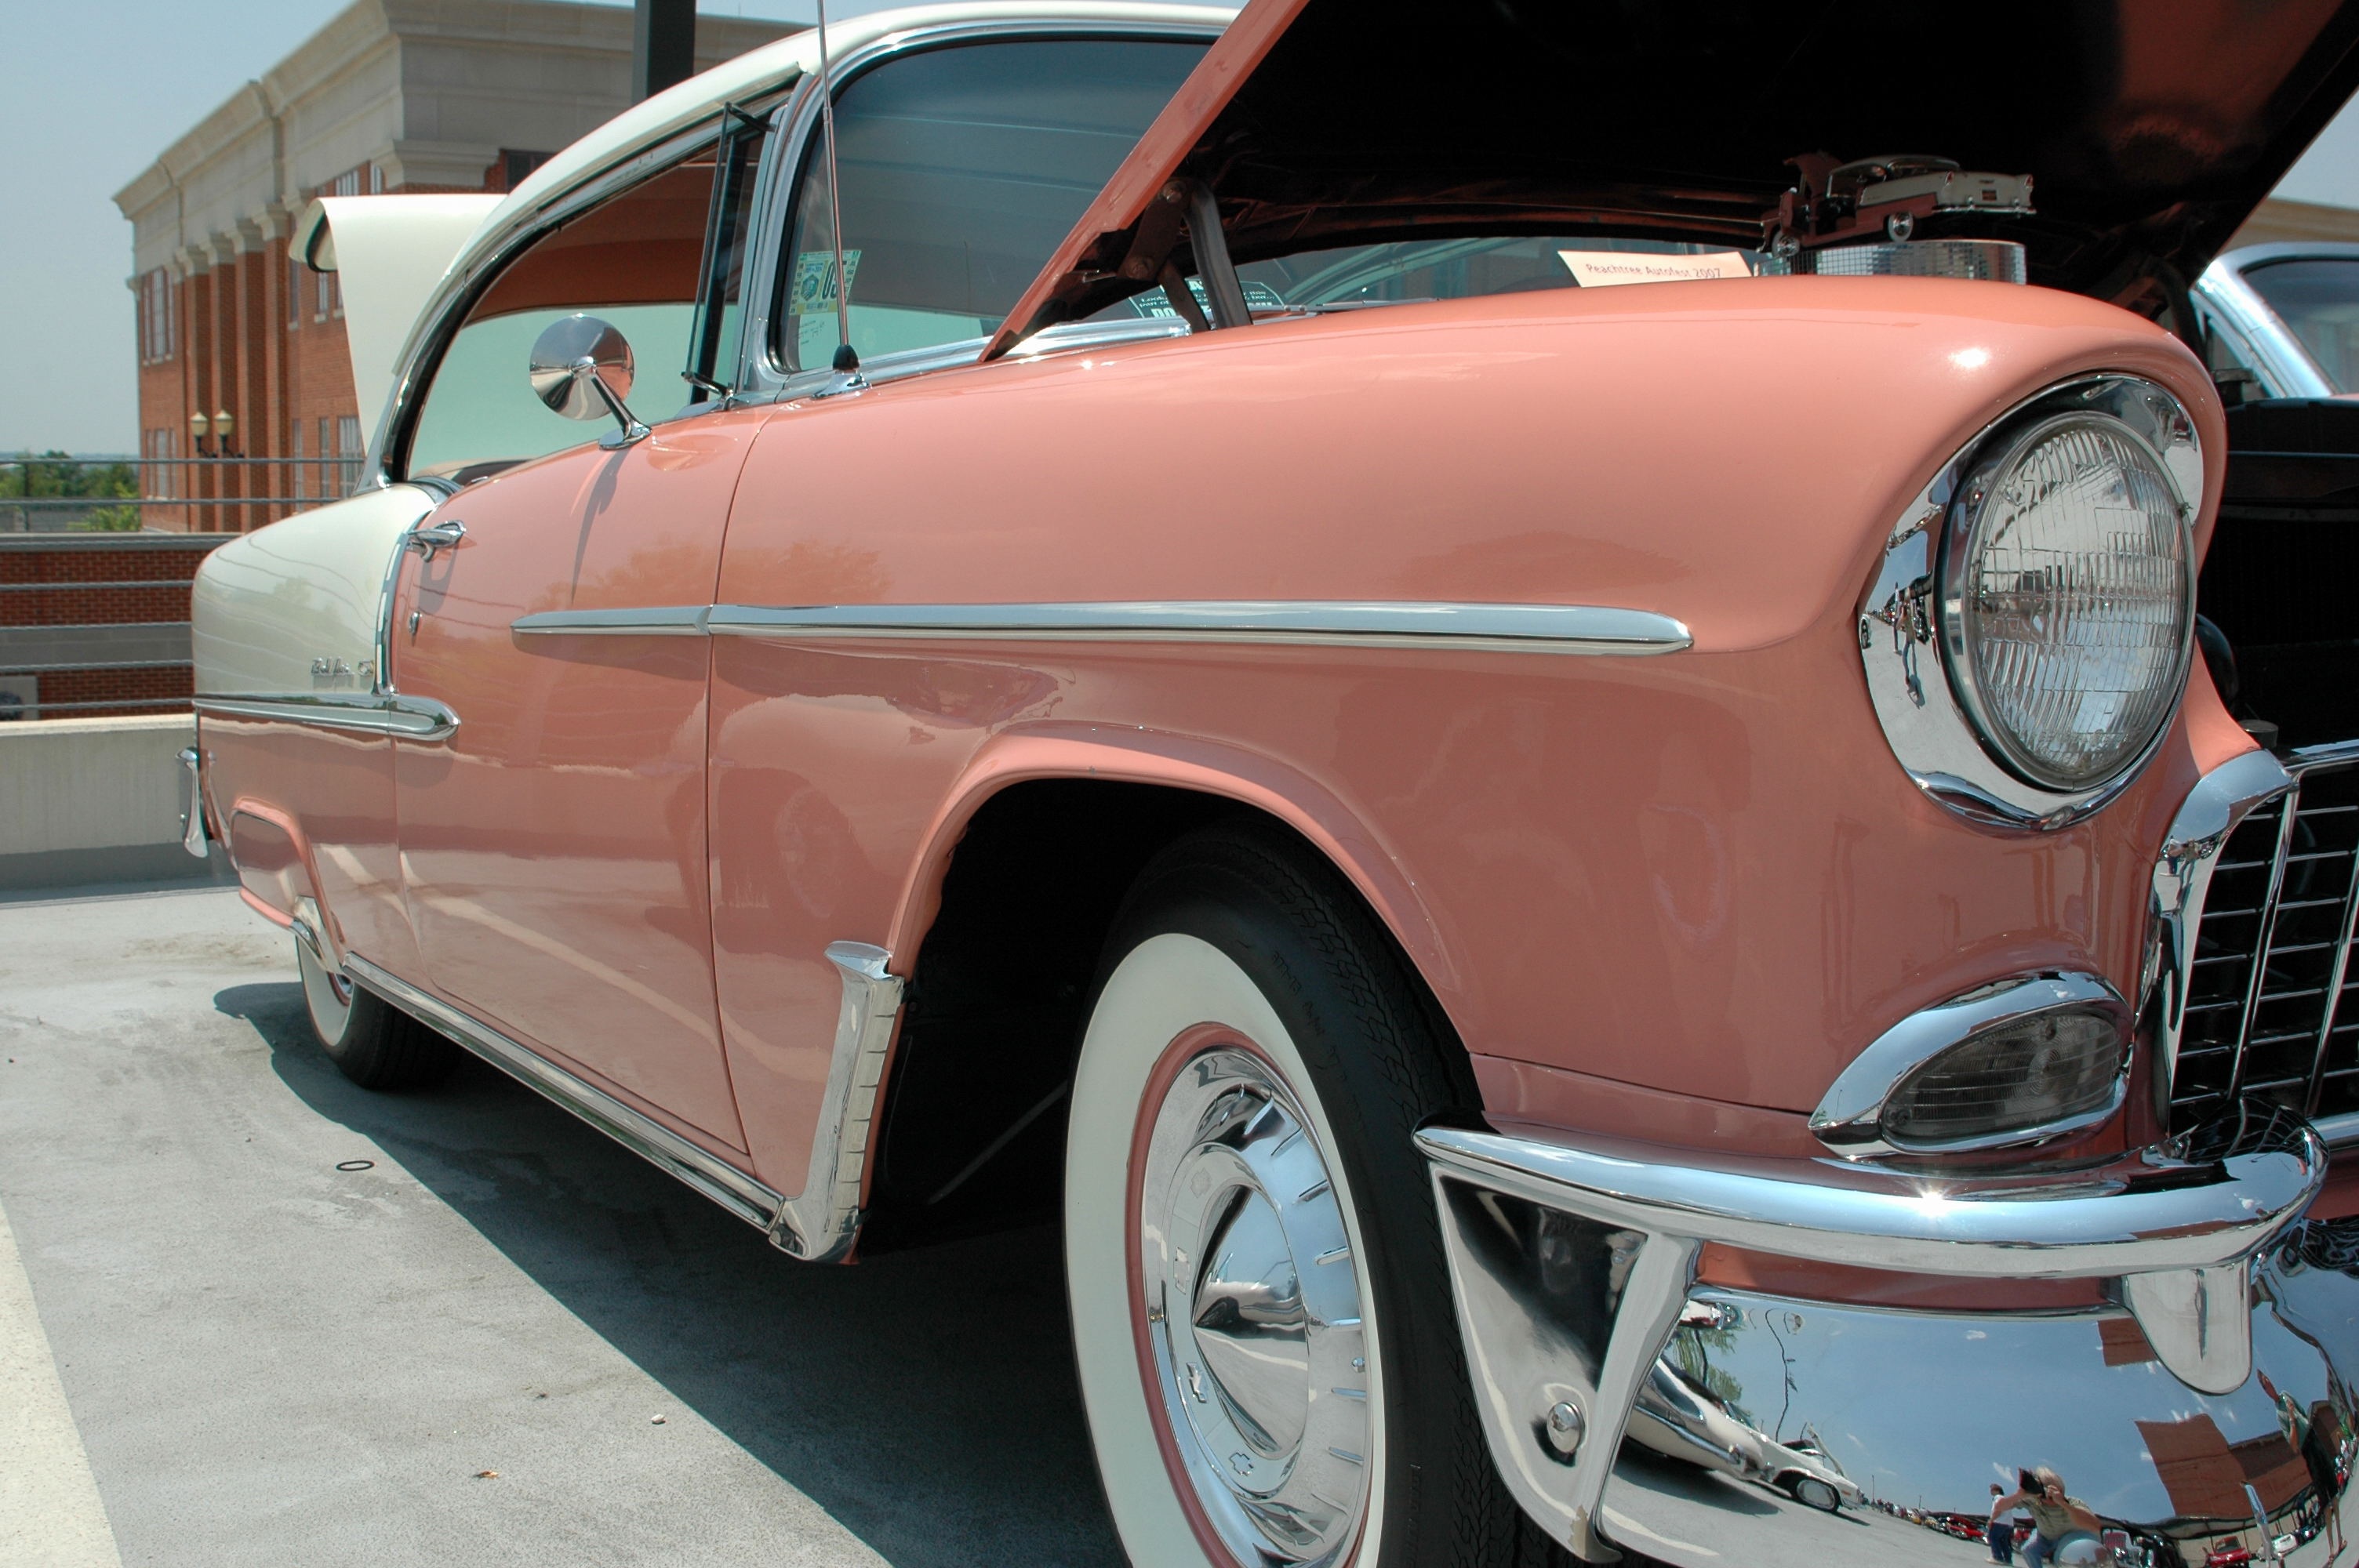
car, vintage, antique, wheel, automobile, retro, old, transportation, transport, model, vehicle, auto, headlight, classic car, grille, motor vehicle, vintage car, hood, chrome, design, engine, motor, sedan, history, style, revival, shiny, antique car, customized, hot rod, auto show, land vehicle, automobile make, automotive exterior, compact car, automotive design, chevrolet bel air, custom car